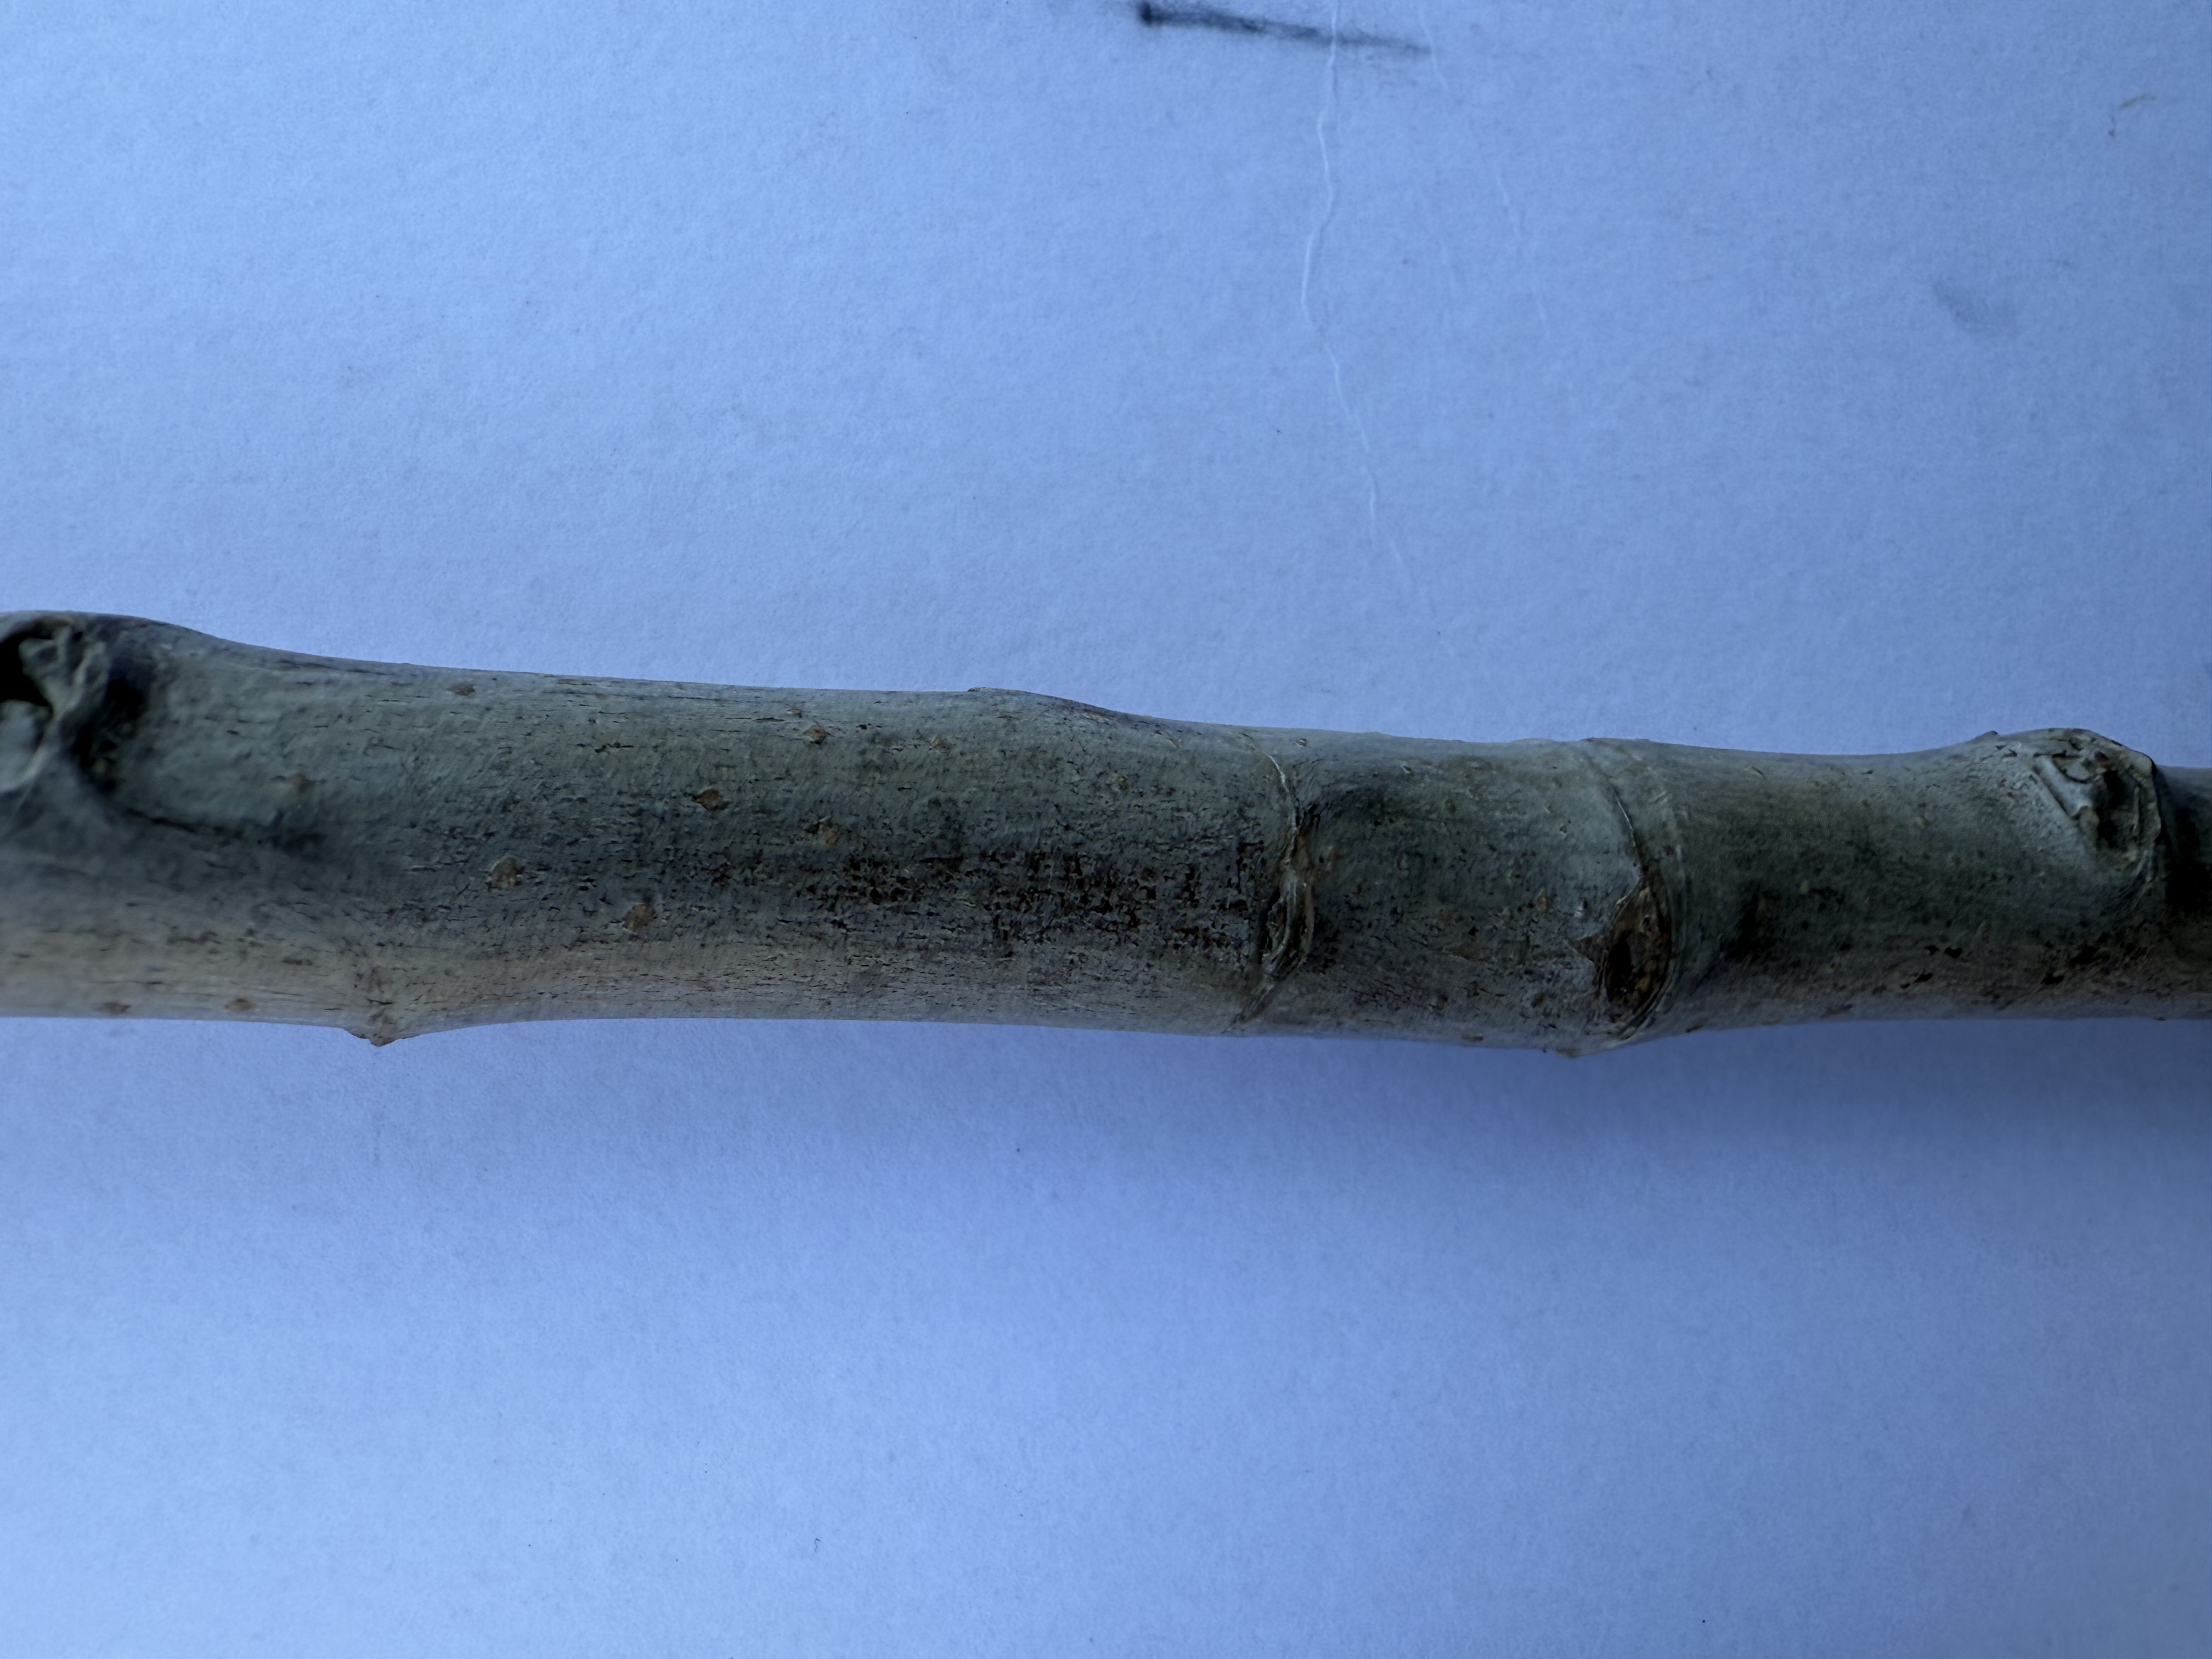
Variety: Granny Smith Apple